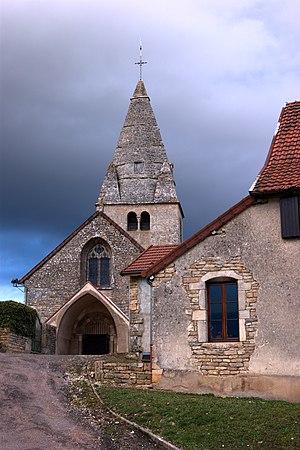
Bellenot-sous-Pouilly
Bellenot-sous-Pouilly est une commune française située dans le canton d'Arnay-le-Duc du département de la Côte-d'Or, en région Bourgogne-Franche-Comté.
Cet article recense une partie des monuments historiques de la Côte-d'Or, en France.